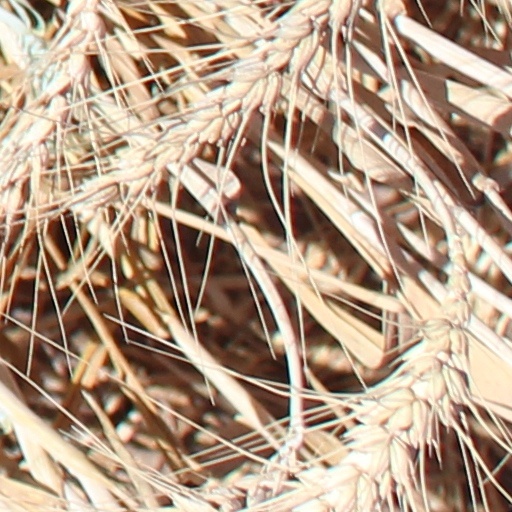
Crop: wheat